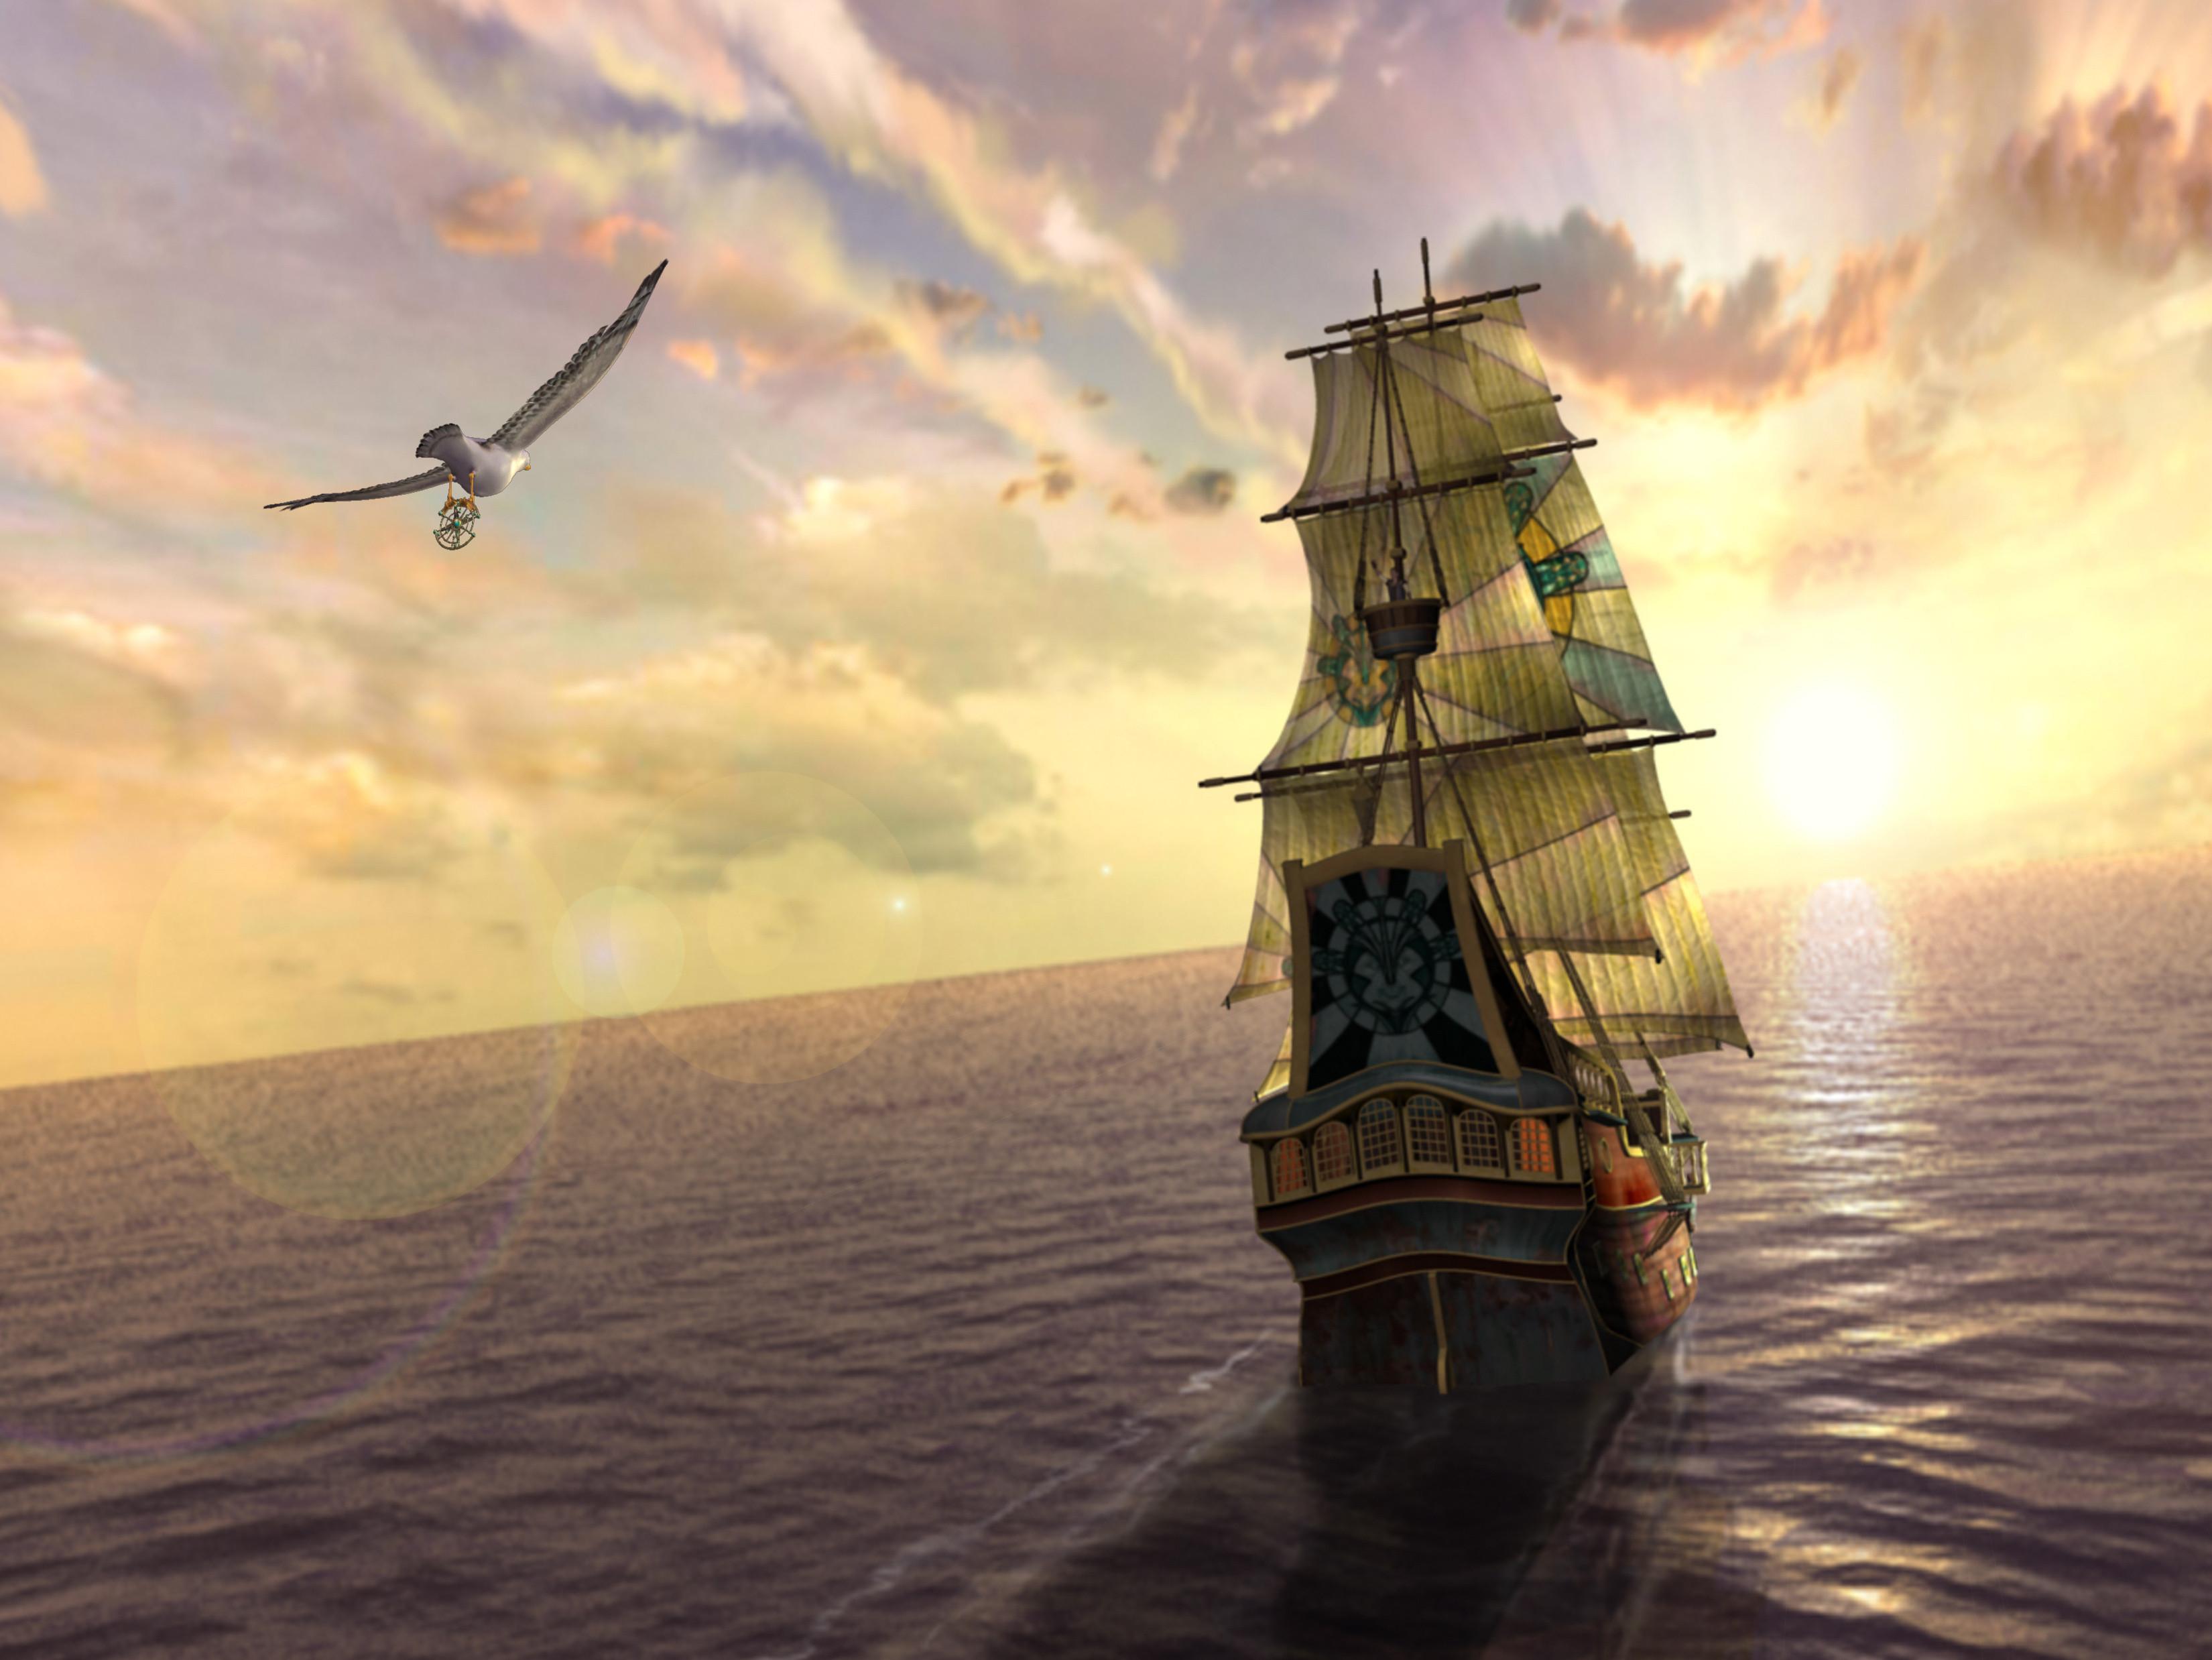
Vehicle type: Ships